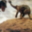
Label: dinosaur